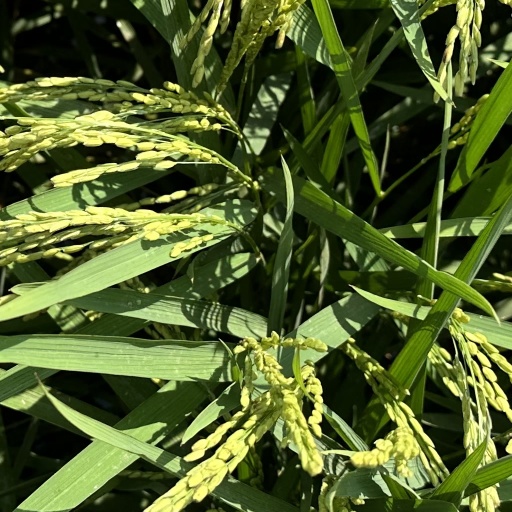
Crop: rice